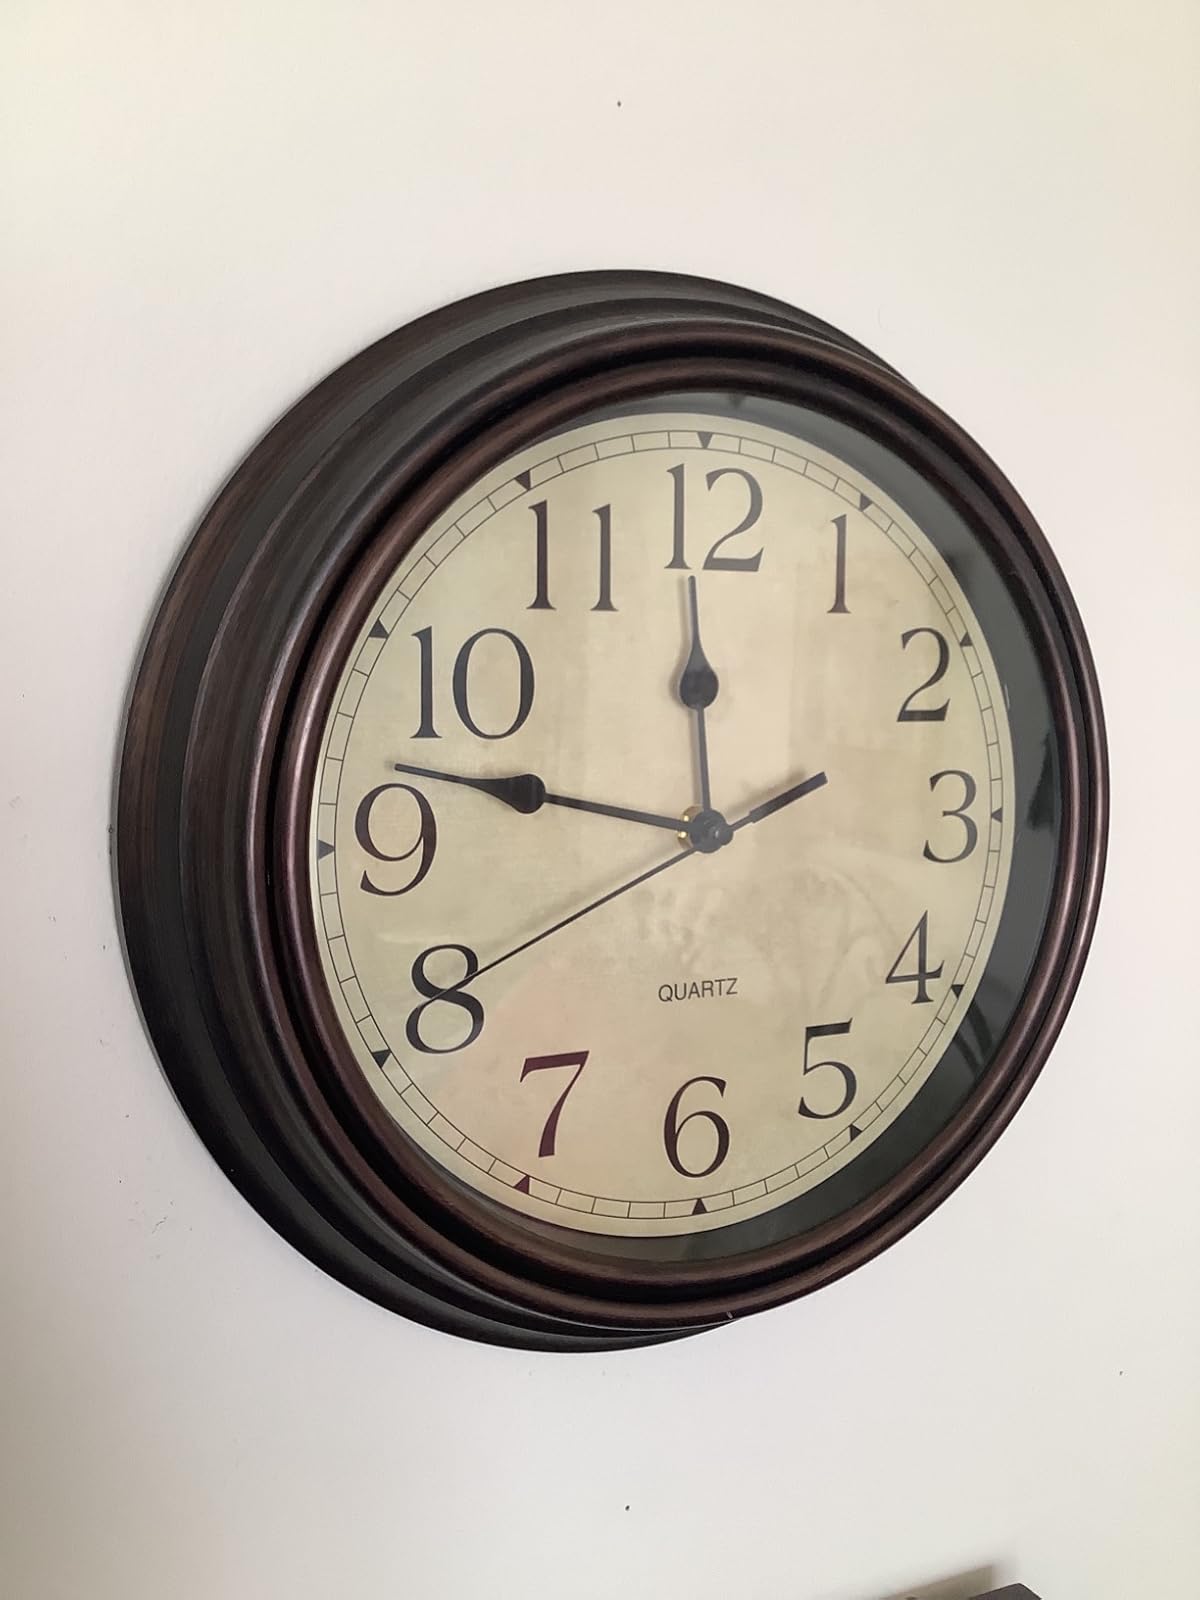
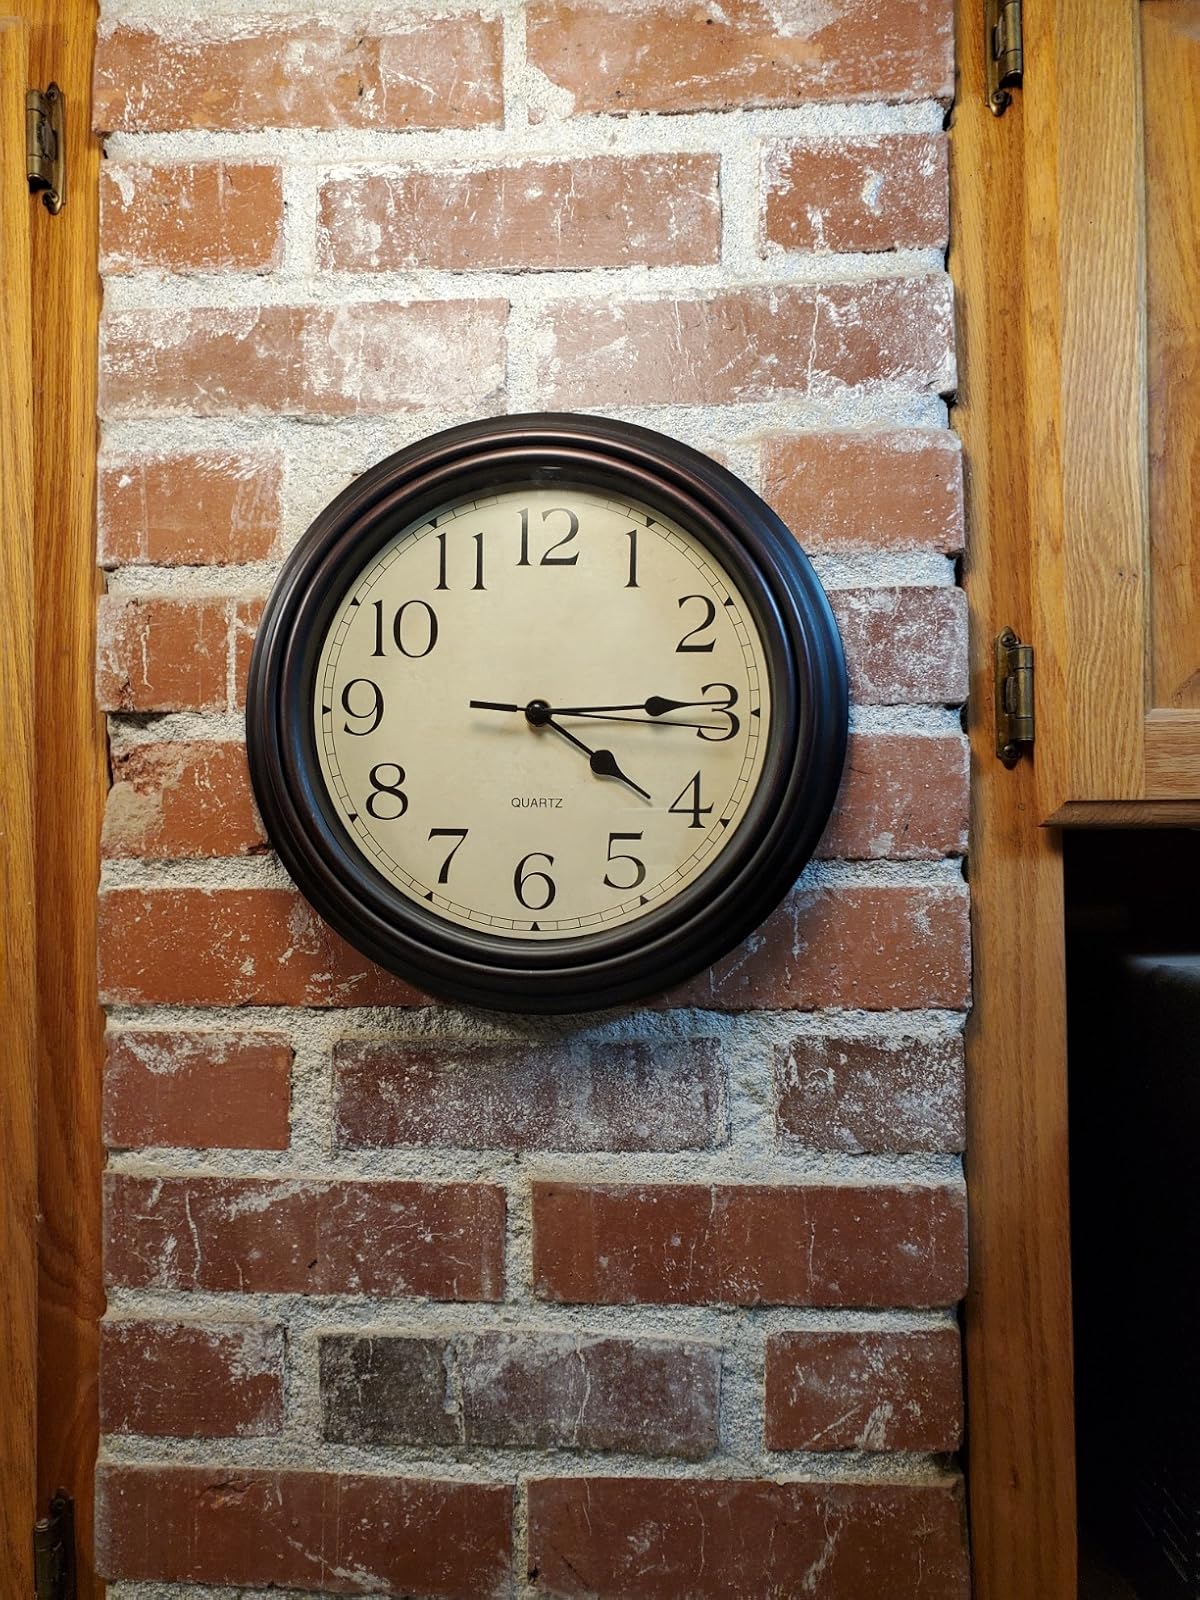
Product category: clock
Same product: yes